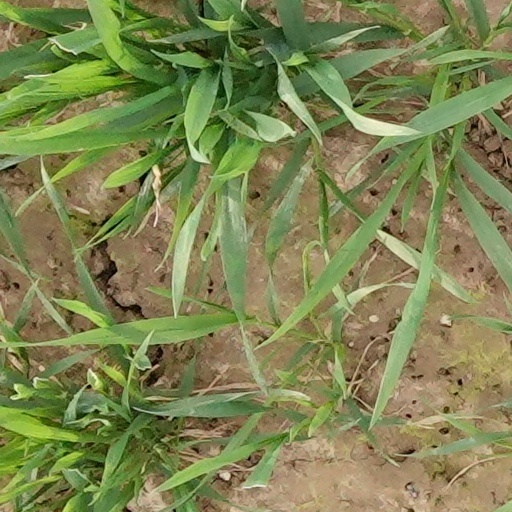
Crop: wheat